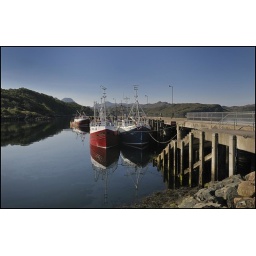
The water in the harbour was like glass this mornig, giving almost perfect reflections, Gairloch harbour, Wester Ross, Scotland.